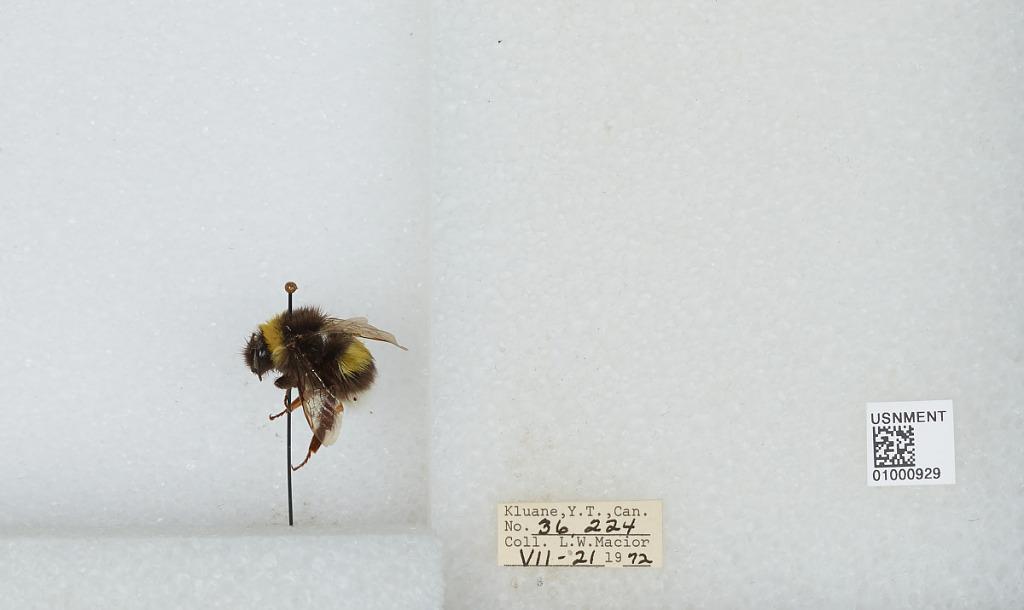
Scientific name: Bombus (Bombus) lucorum (Linnaeus)
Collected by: L. Macior
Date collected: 1972-7-21
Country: Canada
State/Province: Yukon Territory
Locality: Kluane
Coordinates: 60.75, -139.5